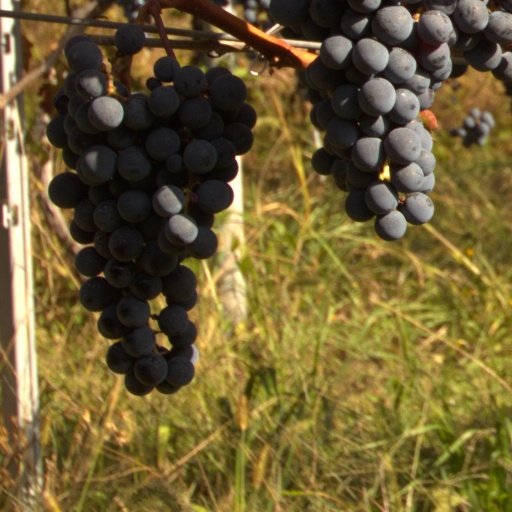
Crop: grape